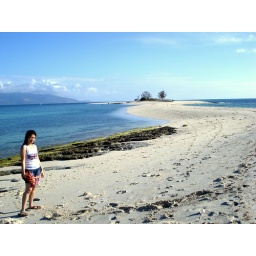
A place to relax and enjoy the crystal clear blue water and clean breezing air. Somewhere in Sibuyan Island Philippines